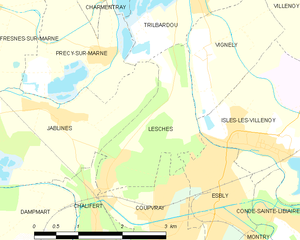
Carte des communes françaises Lesches